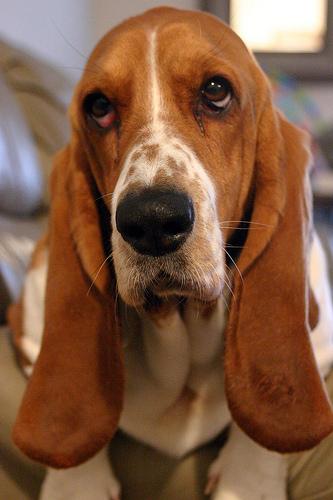
Breed: basset hound